Abdullah (film)

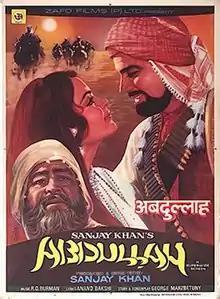
Film poster

Abdullah is a 1980 Indian Bollywood romantic drama film directed by Sanjay Khan. It stars Raj Kapoor in the title role, with Sanjay Khan, Zeenat Aman, Danny Denzongpa in the pivotal roles. Other casts include Sanjeev Kumar, Madan Puri, Sujit Kumar, Om Prakash, Mehmood, Kader Khan, Farida Jalal in minor roles. The story was written by George Marzbetuny and Kader Khan wrote the dialogues. It was one of the most expensive Indian films at the time.